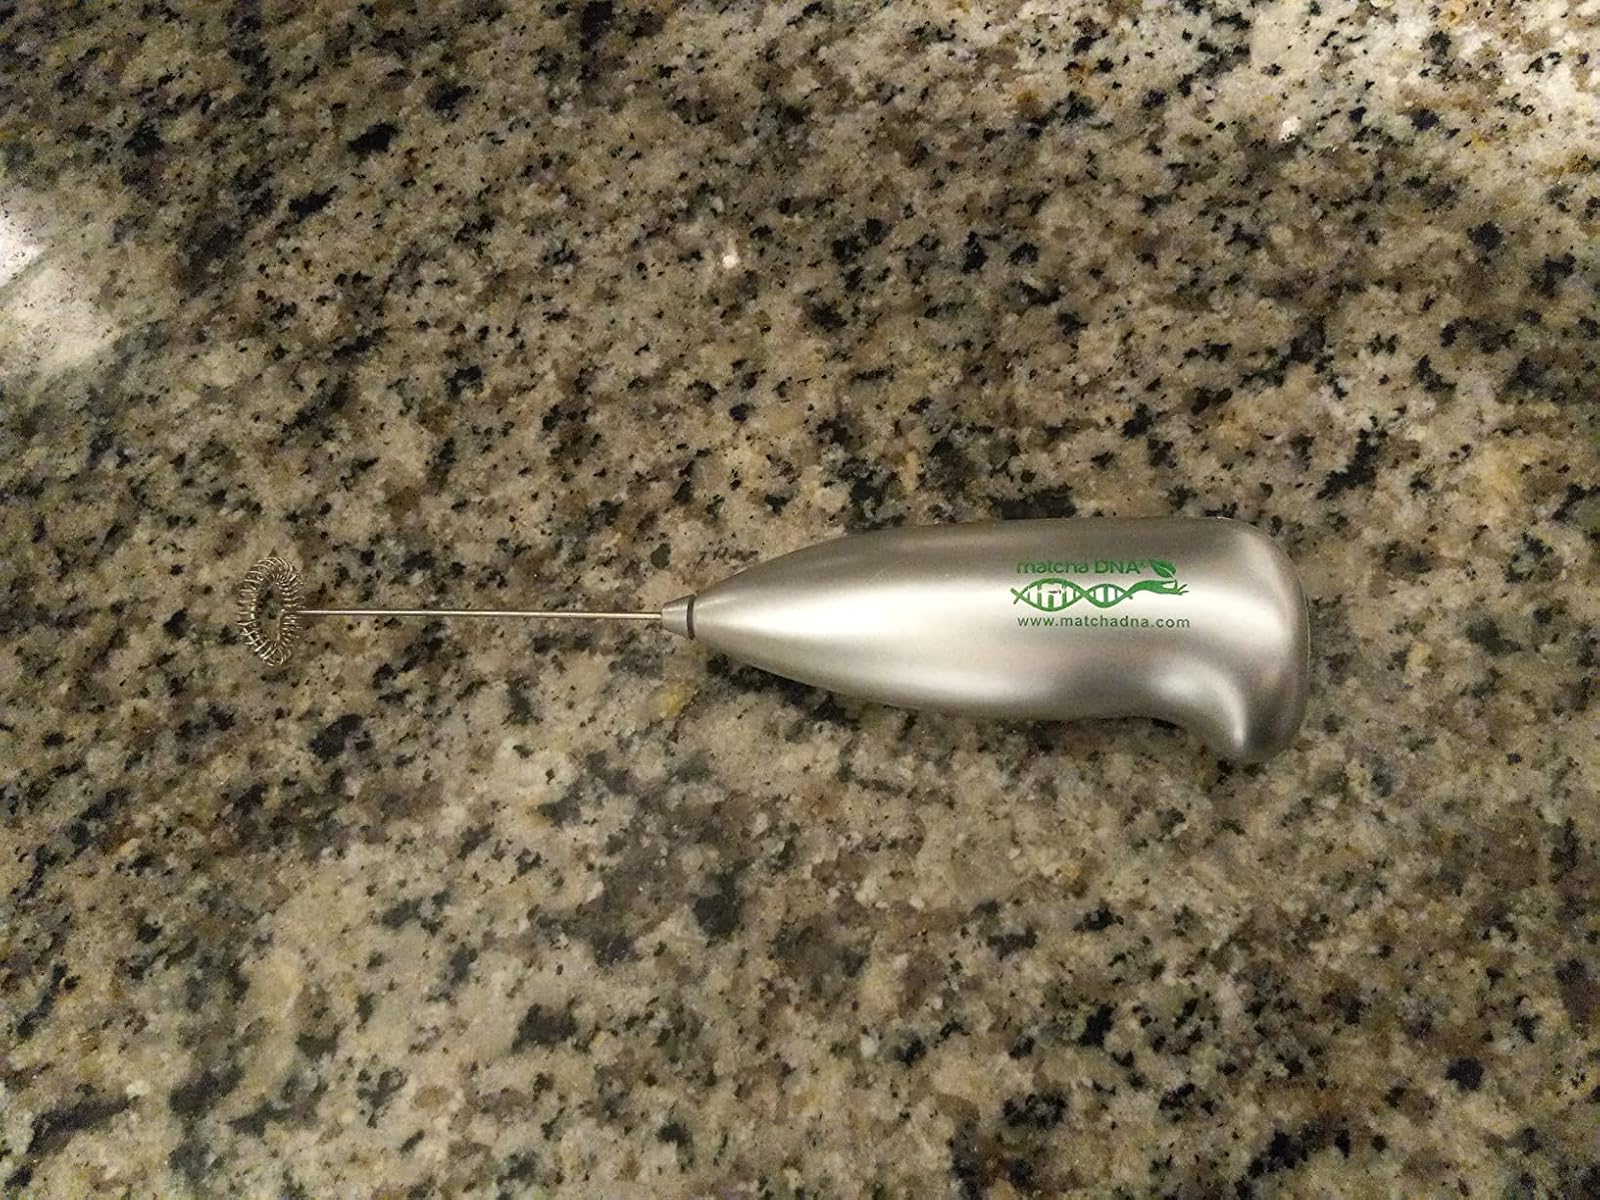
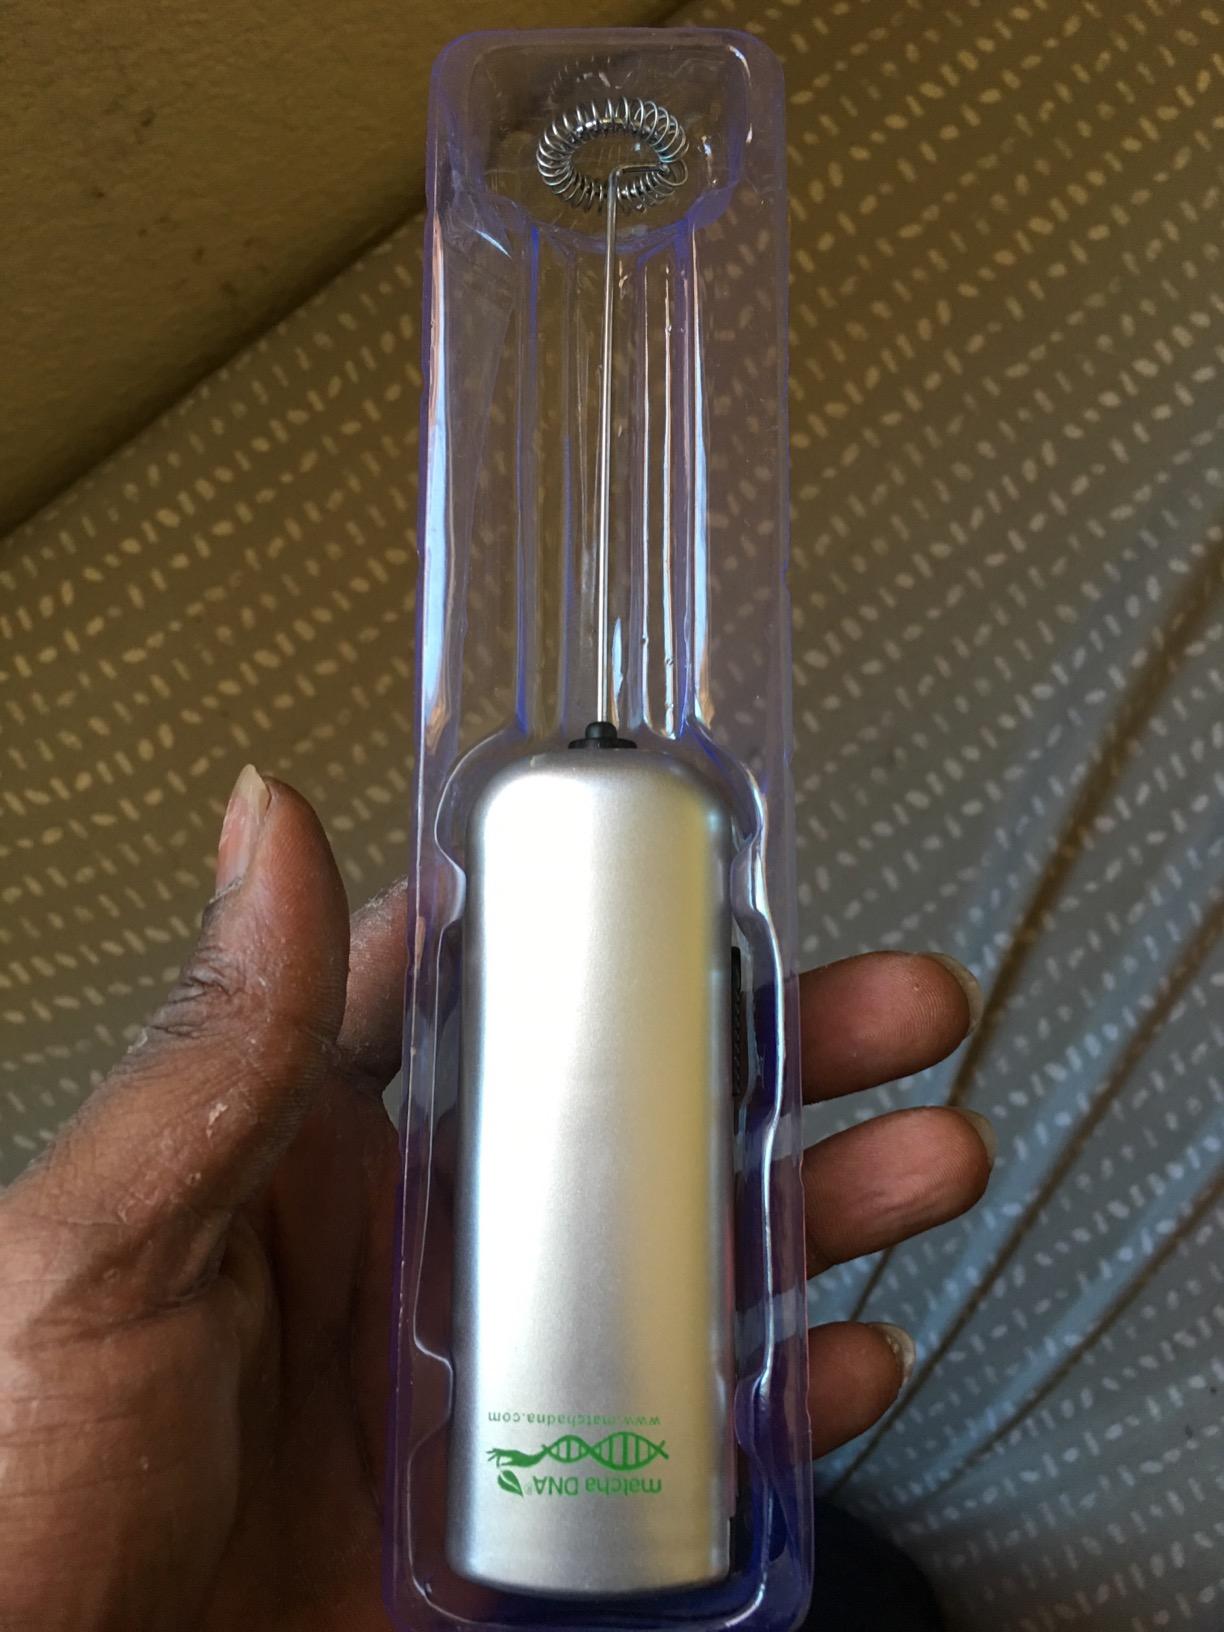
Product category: items_mixer
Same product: no